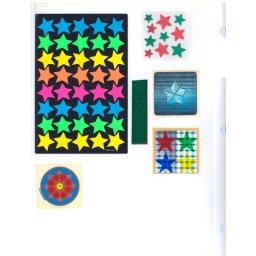
The red &amp;amp; green stars are fuzzy; the hologram one is by Butterfly Originals.